Veronica Micle

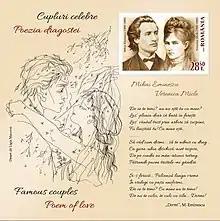
A 2020 Romanian stamp sheet depicting Micle, Eminescu and his 1876 poem inspired by Micle

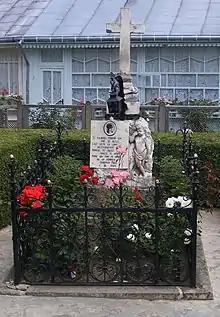
Grave of Micle at Văratec Monastery

Veronica Micle (born Ana Câmpeanu; 22 April 1850 – 3 August 1889) was an Austrian Empire-born Romanian poet, whose work was influenced by Romanticism. She is best known for her love affair with the poet Mihai Eminescu, one of the most important Romanian writers.